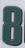
Number: 8